Natalia Málaga

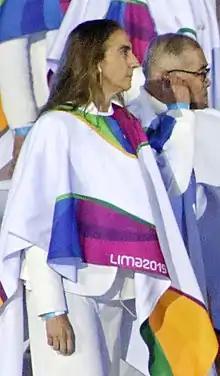
Málaga in 2019

Natalia María Málaga Dibos (born 26 January 1964), more commonly known as Natalia Málaga, is a former volleyball player and coach from Peru. Málaga participated in four Summer Olympics with the Peruvian women's national volleyball team. She placed sixth in 1980 in Moscow, fourth in 1984 in Los Angeles, won a silver medal in 1988 in Seoul, and placed eleventh in 2000 in Sydney.